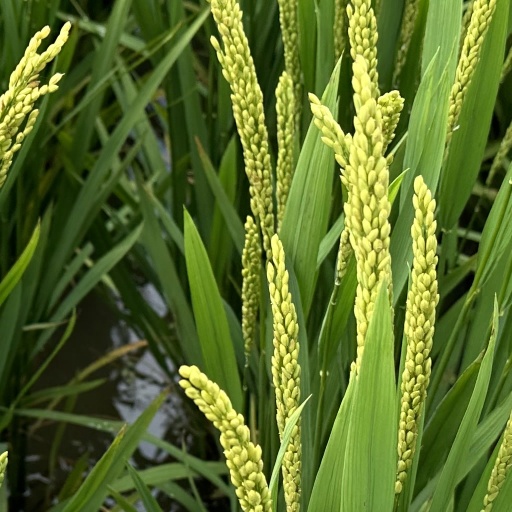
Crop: rice